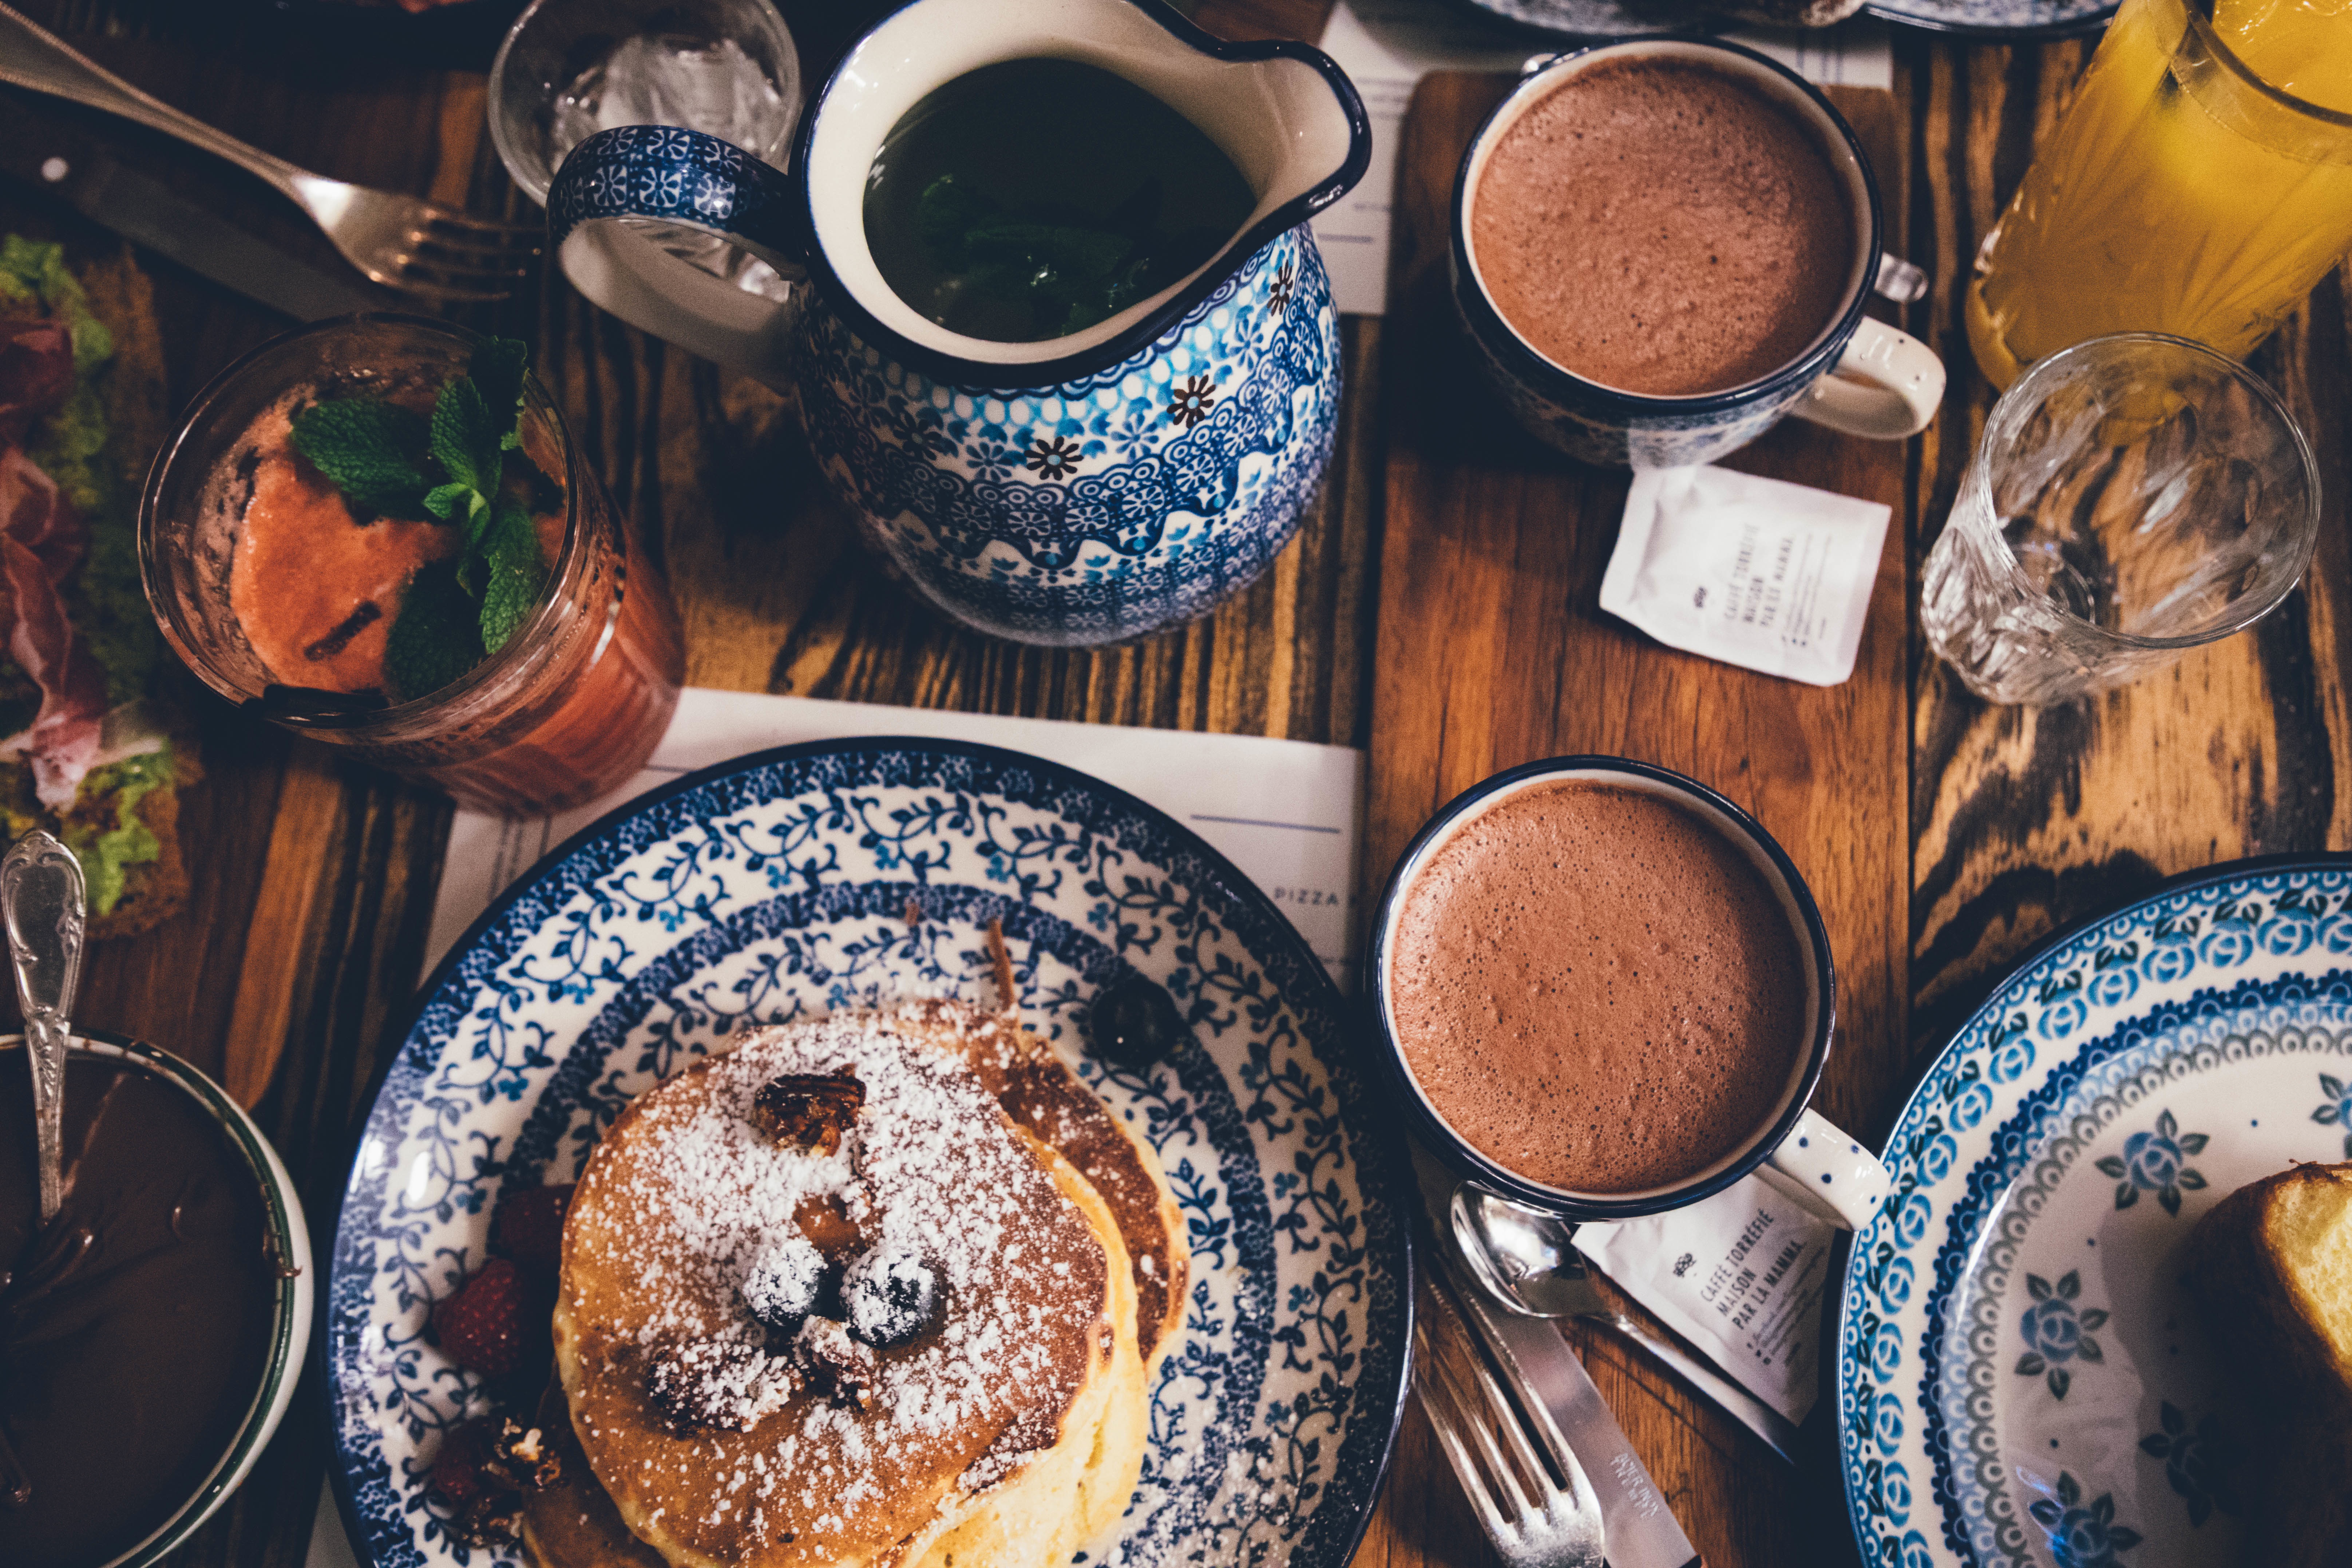
meal, food, plate, beverage, drink, breakfast, baking, flatlay, flavor, pancakes, hot chocalte